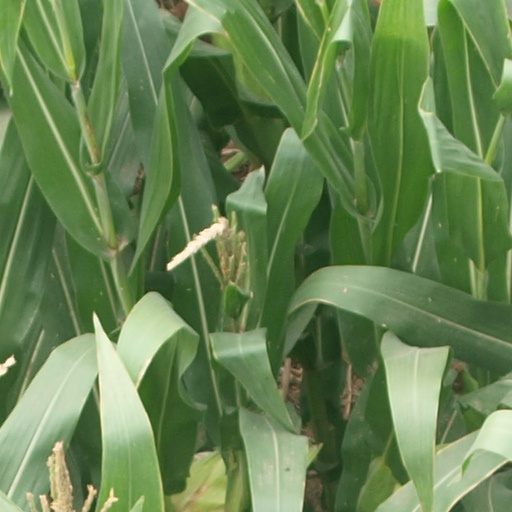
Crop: maize; corn